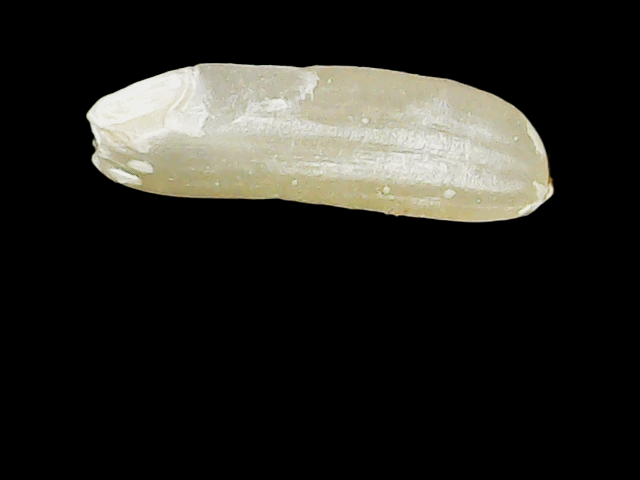
Rice variety: Binadhan16